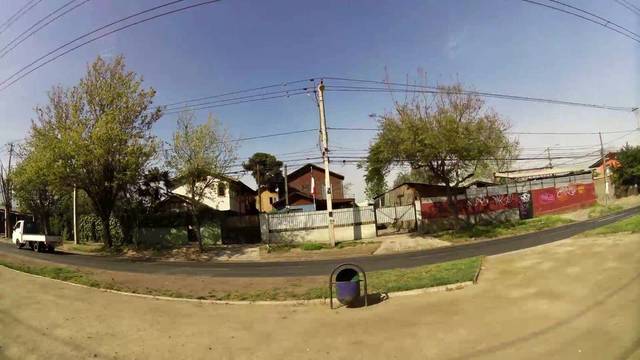
Region: Chile
Coordinates: -33.504, -70.569